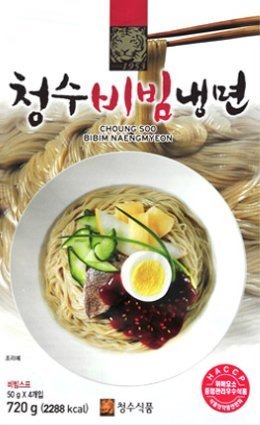
Item Name: Choung Soo Bibim Naengmyeon, Korean Cold Noodle with Soup Base 720g (1 Pack)
Value: 25.3973
Unit: Ounce

Price: 17.99